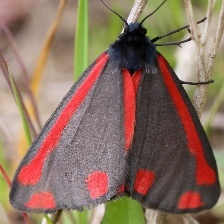
Species: CINNABAR MOTH